Palestine (region)

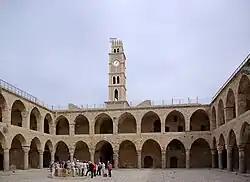
The Khan al-Umdan, constructed in Acre in 1784, is the largest and best preserved caravanserai in the region.

The Fatimids again lost the region to the Crusaders in 1099. The Crusaders set up the Kingdom of Jerusalem (1099–1291). Their control of Jerusalem and most of Palestine lasted almost a century until their defeat by Saladin's forces in 1187, after which most of Palestine was controlled by the Ayyubids, except for the years 1229–1244 when Jerusalem and other areas were retaken by the Second Kingdom of Jerusalem, by then ruled from Acre (1191–1291), but, despite seven further crusades, the Franks were no longer a significant power in the region. The Fourth Crusade, which did not reach Palestine, led directly to the decline of the Byzantine Empire, dramatically reducing Christian influence throughout the region.